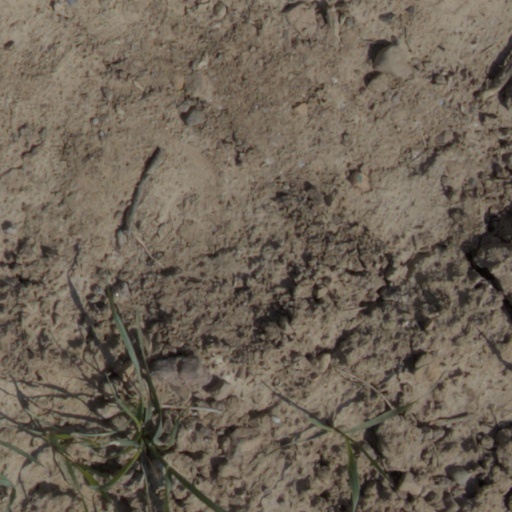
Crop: wheat